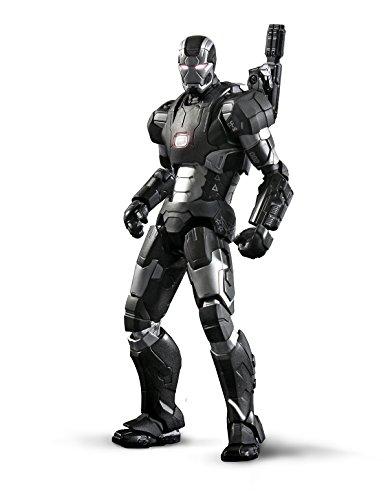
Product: Play Imaginative War Machine MK II "Iron Man 3" Action Figure (1/12 Scale)
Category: Toys & Games | Toy Figures & Playsets
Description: Comes with Option Parts to create scenes from the films.
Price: $108.98
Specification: ProductDimensions:2x3x6inches|ItemWeight:1pounds|ShippingWeight:1.32pounds(Viewshippingratesandpolicies)|DomesticShipping:ItemcanbeshippedwithinU.S.|InternationalShipping:ThisitemcanbeshippedtoselectcountriesoutsideoftheU.S.LearnMore|ASIN:B00GQQKYT4|Itemmodelnumber:SAMV12WM02N|Manufacturerrecommendedage:15-16years|Batteries:1LR44batteriesrequired.(included)